Richarlyson

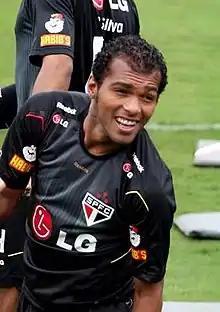
Richarlyson with São Paulo in 2010

Richarlyson Barbosa Felisbino, simply Richarlyson (born 27 December 1982), is a Brazilian former professional footballer. Mainly a defensive midfielder, he could also play as a left back or central defender. He currently works as a pundit for SporTV.